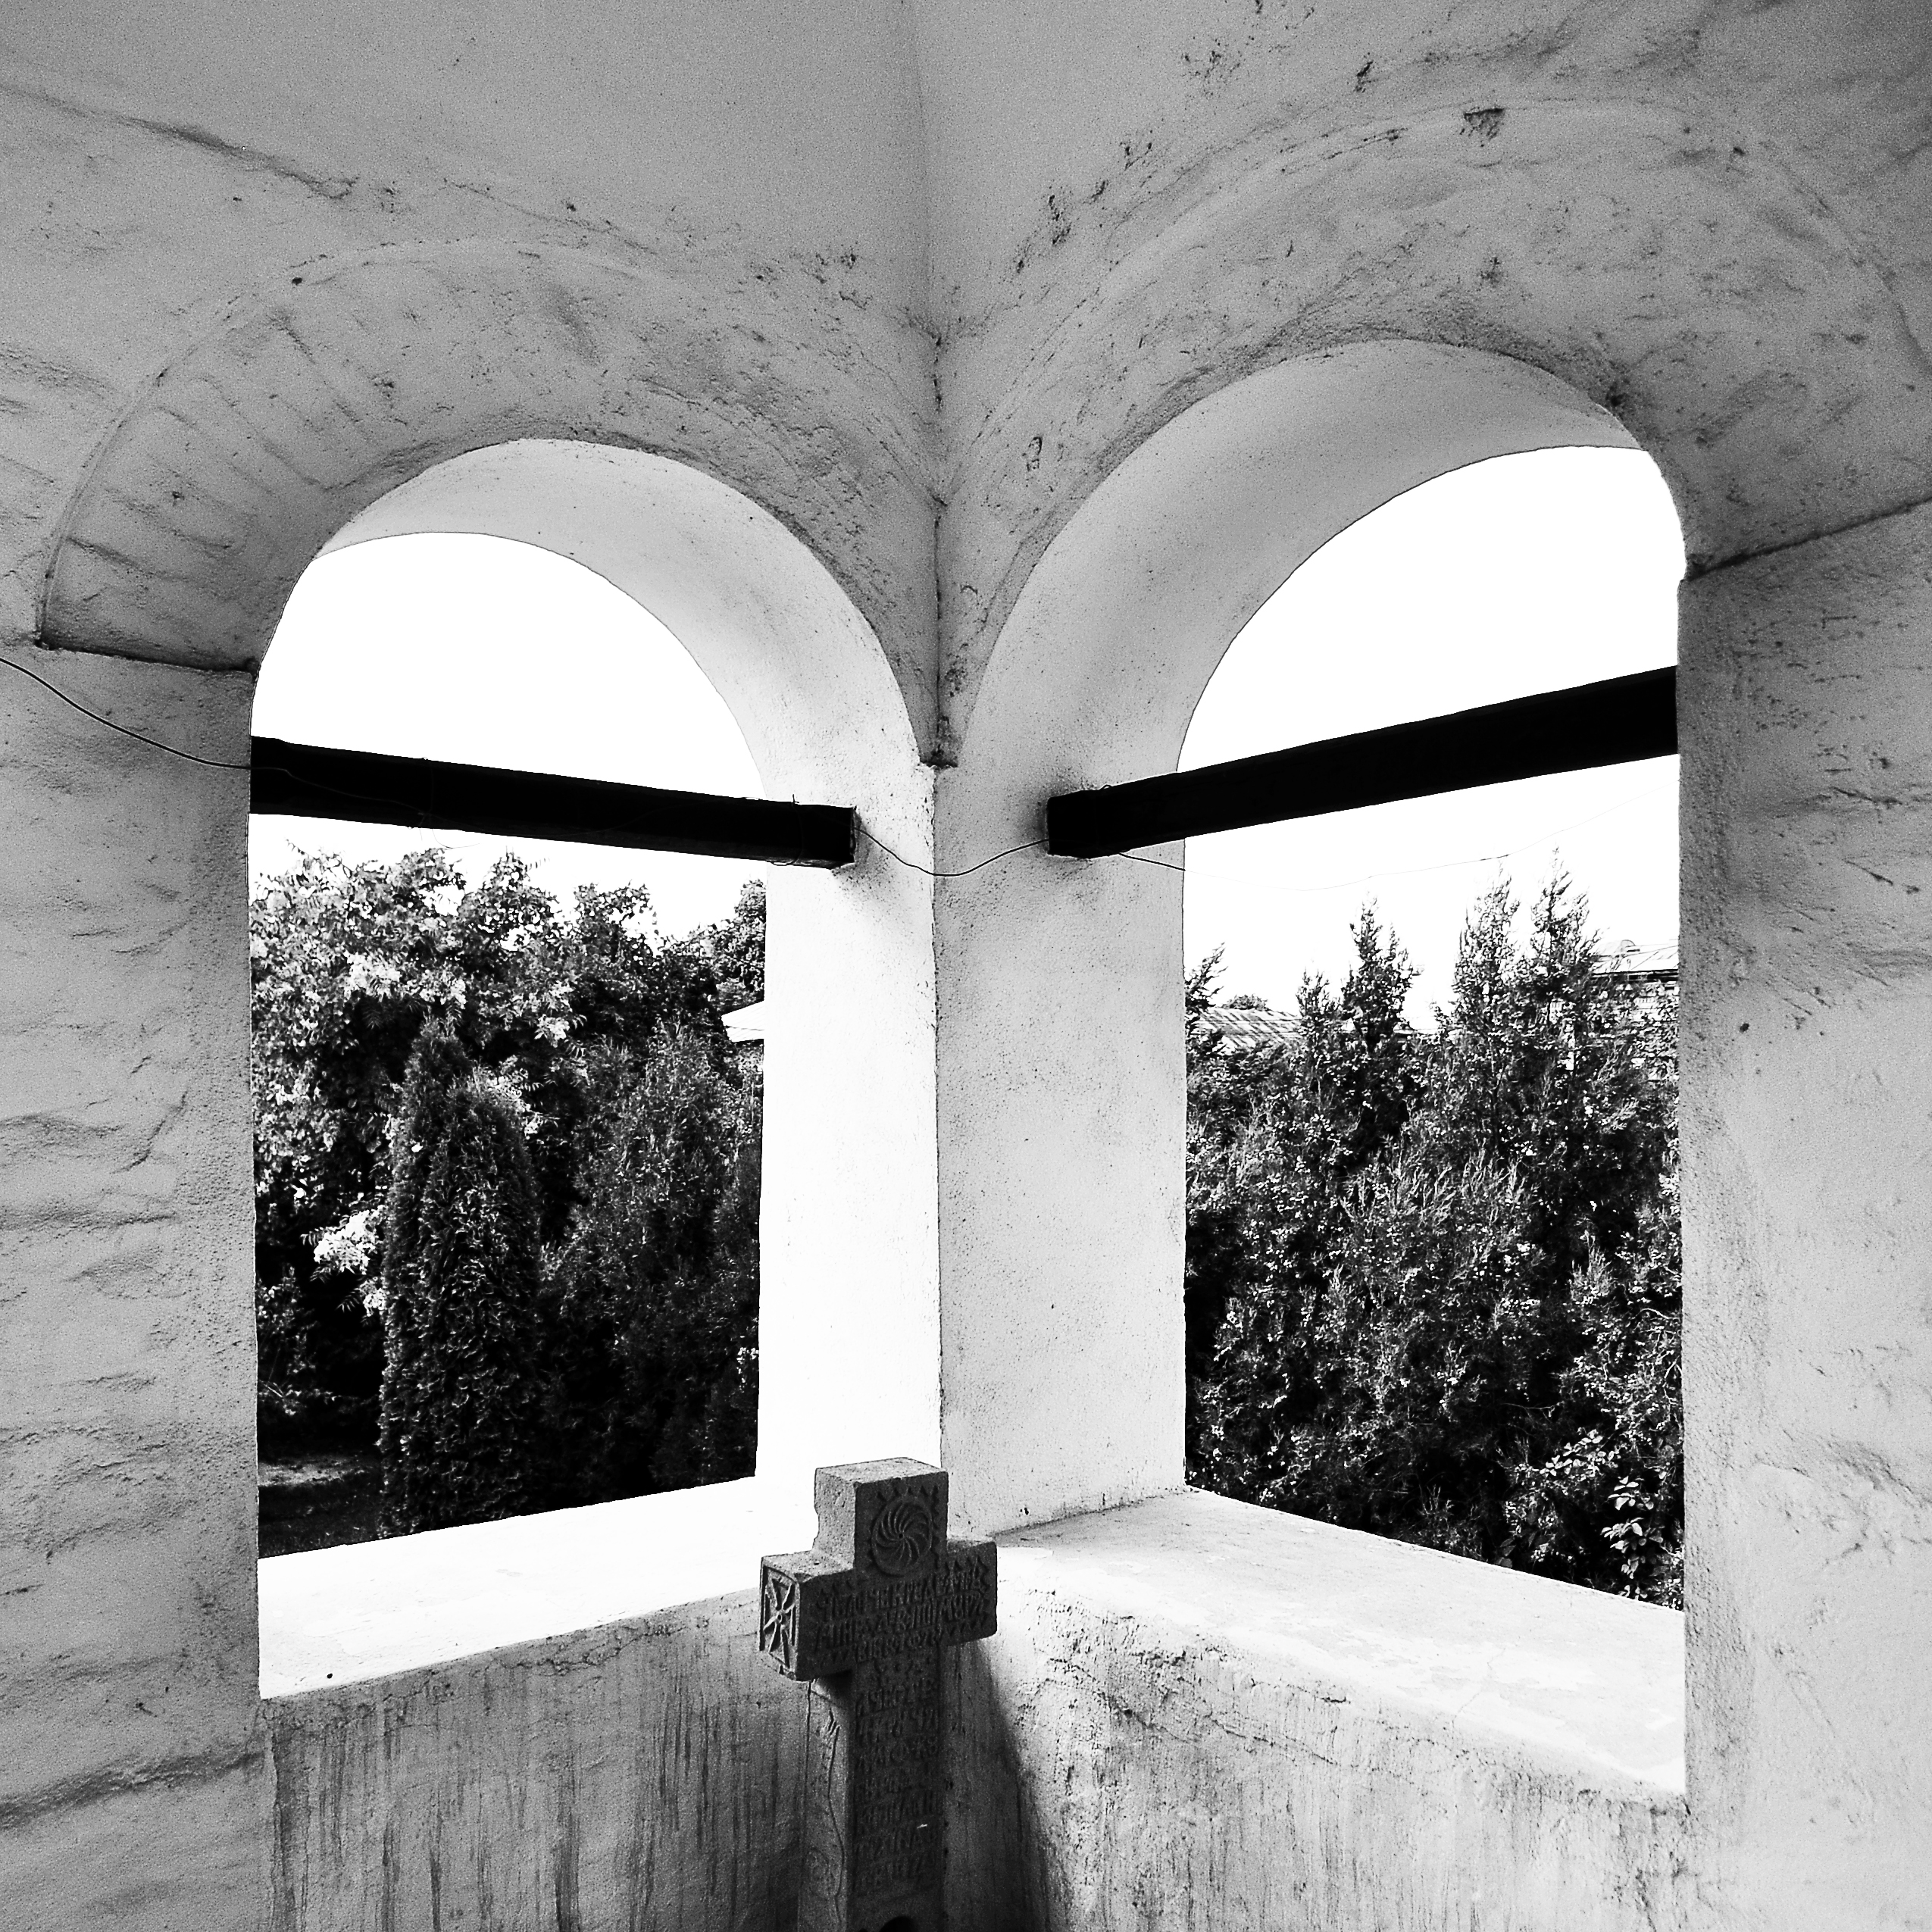
black and white, architecture, structure, white, photography, window, building, wall, monument, photo, arch, column, shadow, religion, church, cross, black, monochrome, christian, photos, religious, cool image, de, temple, monastery, symmetry, churches, fotografie, history, christianity, romana, orthodox, eastern, romania, bor, targoviste, biserica, arhitectura, wallachia, muntenia, tara, romaneasca, orthodoxy, cruce, romanian, ortodoxa, patrimoniu, stelea, manastirea, manastire, lmidbiima1731001, ortodoxia, ortodoxie, cretinism, cretin, ecclesiastical, bisericeasc, cladire, edificiu, monochrome photography, ancient history